Seven Billiard Tables

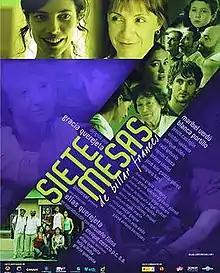
Theatrical release poster

Seven Billiard Tables is a 2007 Spanish sports comedy-drama film directed by Gracia Querejeta. She also co-wrote the story with David Planell. In 2008, the film was nominated for nine Goya Awards. It won two awards, including the Best Actress award (for Maribel Verdú).